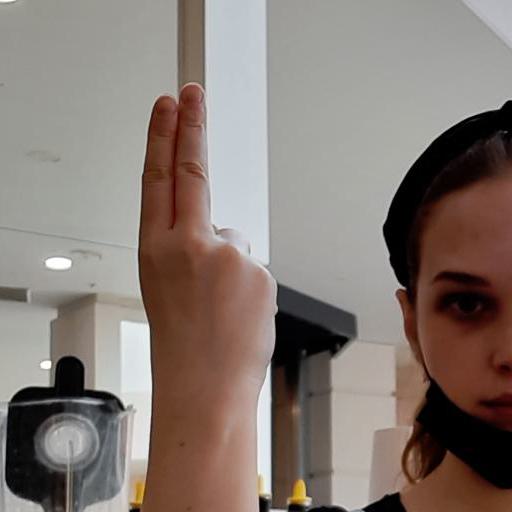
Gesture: two_up_inverted